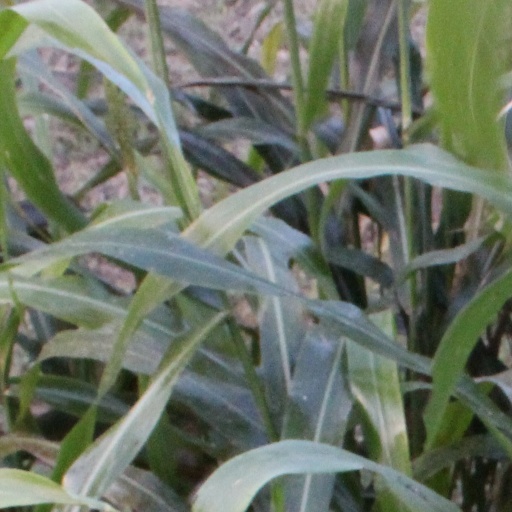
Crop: sorghum